Great Western Railway (train operating company)

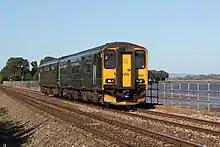
Class 150/2 skirting the Exe estuary

The "Electrostar" is a four-coach EMU built by Bombardier, with a 2+2 seating layout, tables, power sockets and free Wi-Fi. It can be operated in four, eight- and twelve-coach formations. The class began to enter service in September 2016 on weekday peak services between London Paddington and Hayes & Harlington, using the overhead electrical equipment used by Heathrow Express. Services using the class were extended to Maidenhead in May 2017 and later to Didcot Parkway, and from Reading to Newbury.